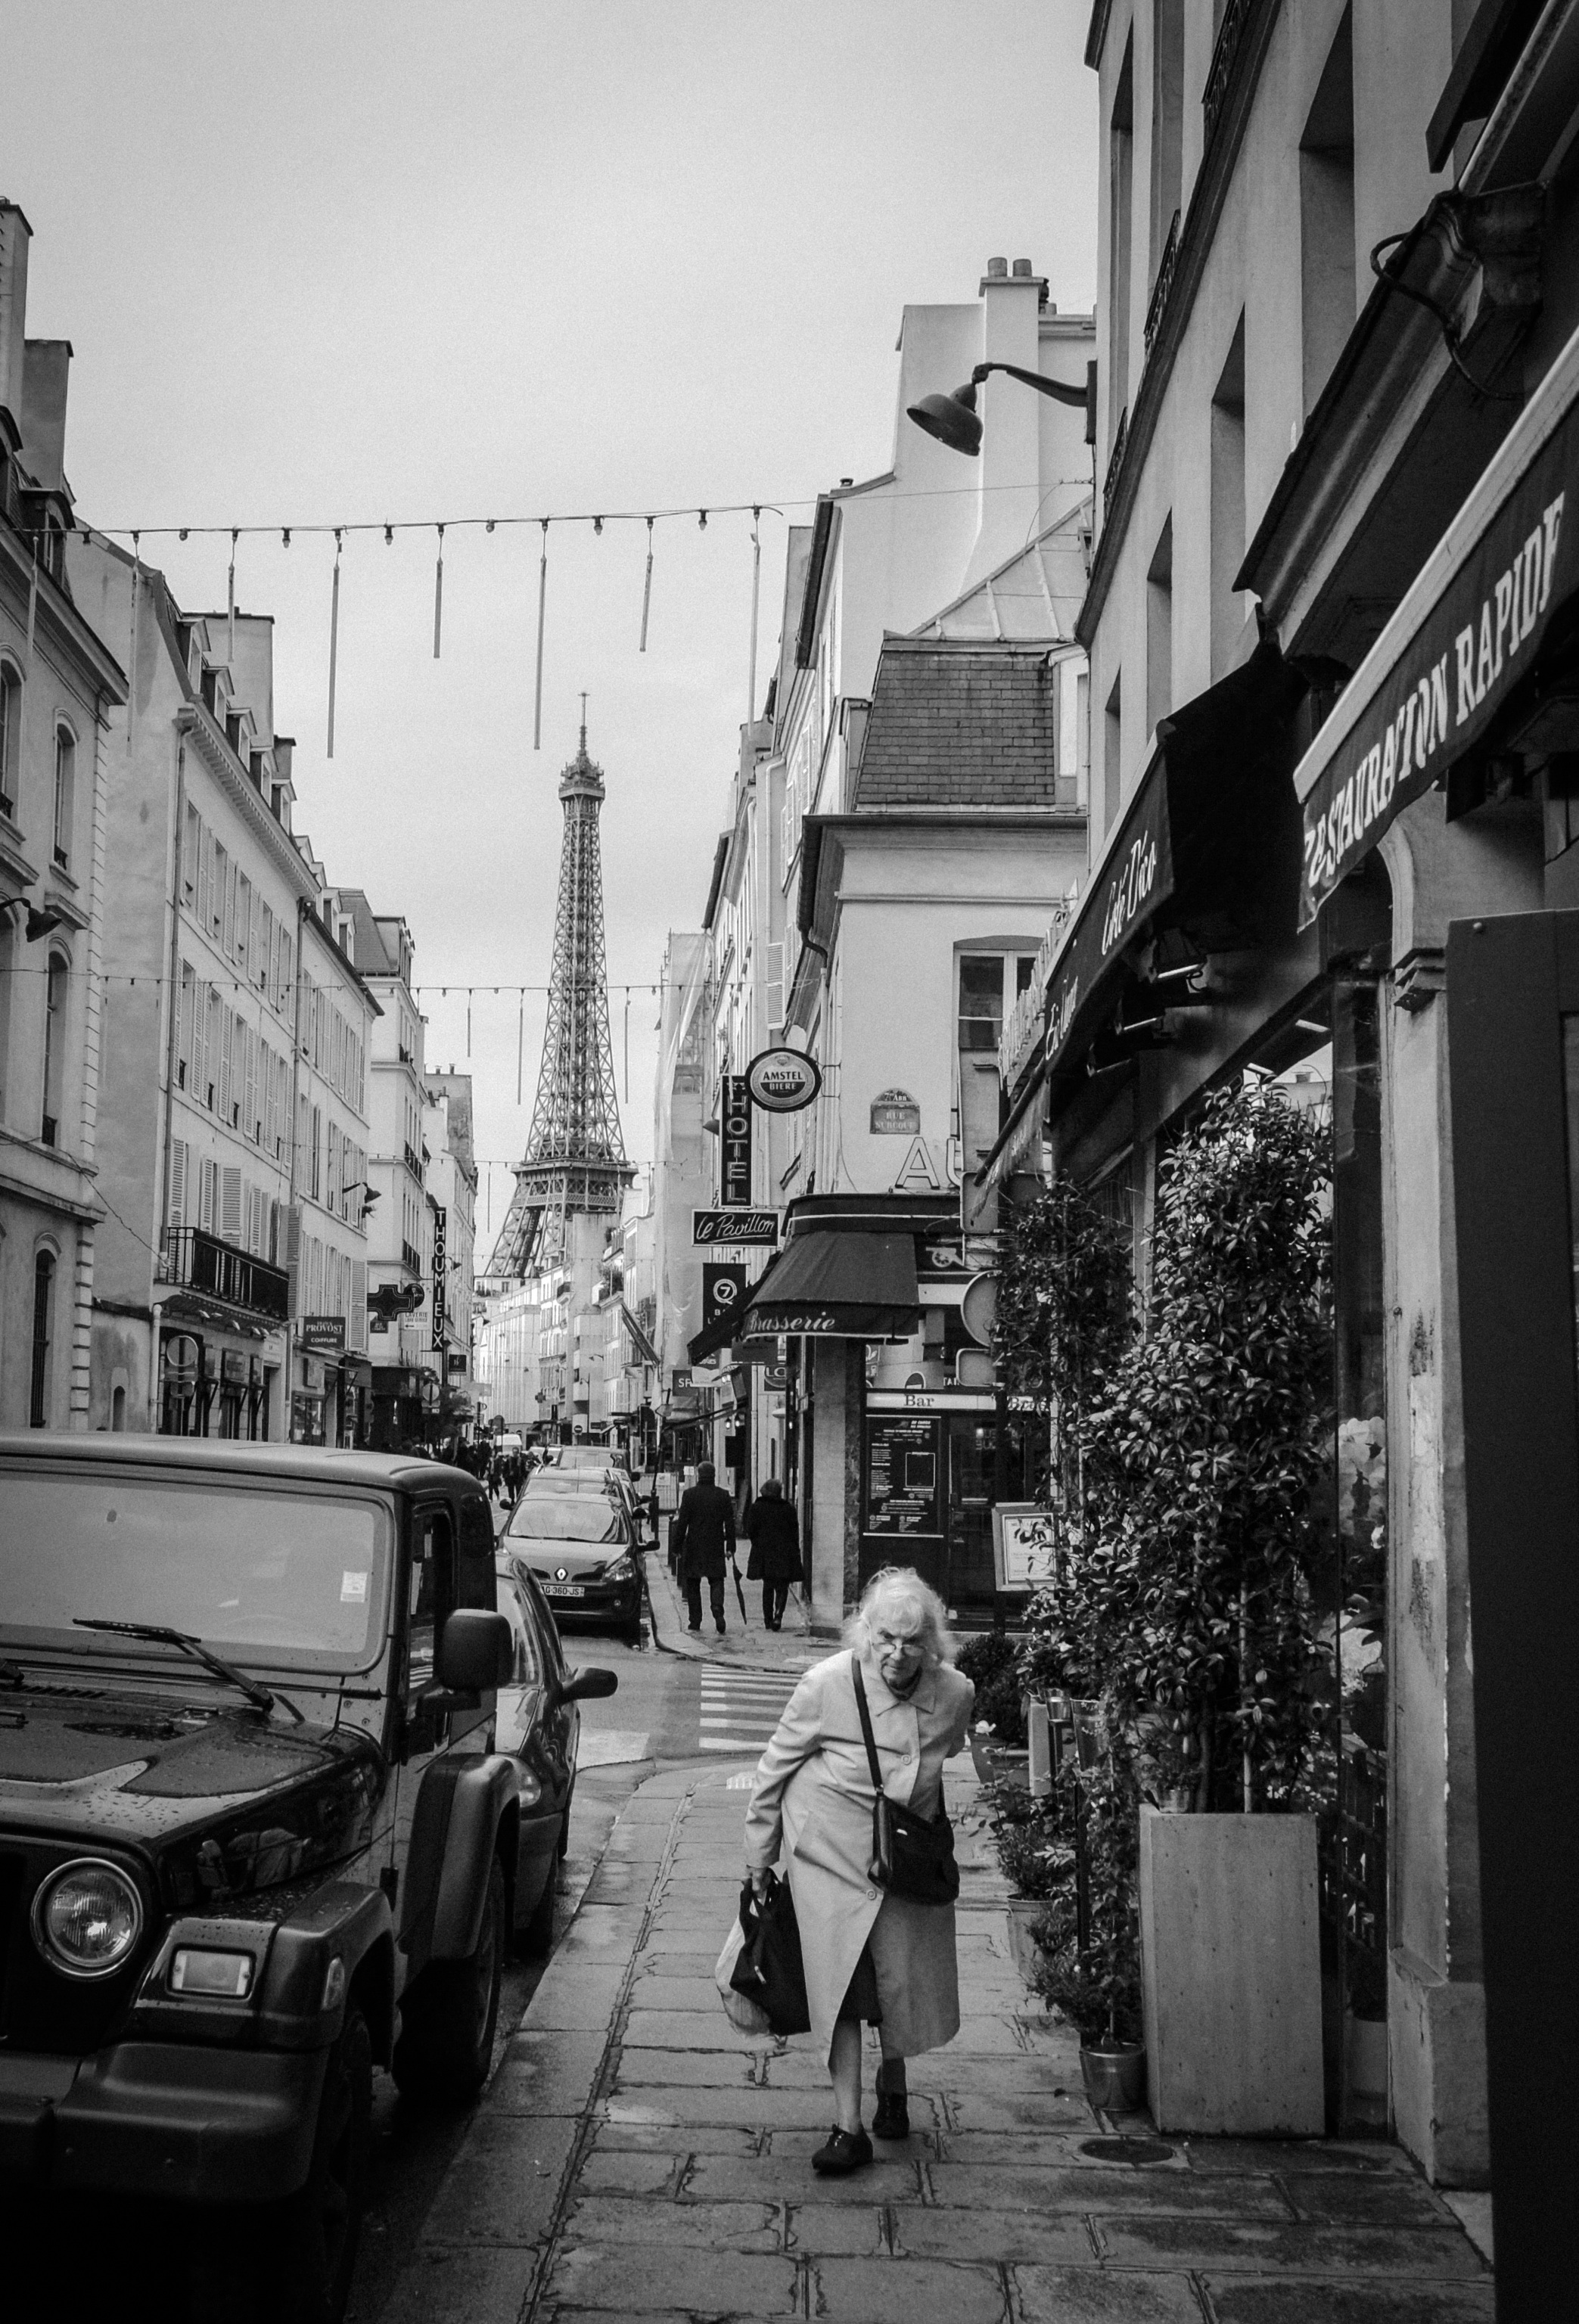
black and white, road, white, street, photography, town, alley, city, cityscape, black, monochrome, lane, infrastructure, photograph, snapshot, neighbourhood, urban area, monochrome photography, nonbuilding structure